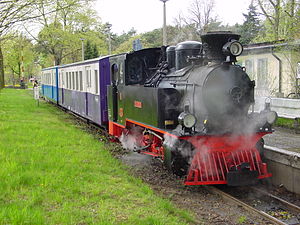
Pionerjernbane
Berliner Parkeisenbahn.
"En pionerjernbane eller pionerbane var en type jernbane i Comecon-landene, der primært blev drevet af medlemmer af de respektive kommunistiske partiers ungdomsorganisationer, og som især var udbredt i DDR, Ungarn og Sovjetunionen. Navnet pionerjernbane kommer af, at ungdomsorganisationernes medlemmer i mange Comecon-lande blev betegnet ""pionerer"". Mange af pionerjernbanerne findes stadig men kaldes nu officielt for parkjernbaner i det tidligere DDR, da banerne netop ligger i parker, mens man i andre lande ofte kalder dem for ""børnejernbaner"".